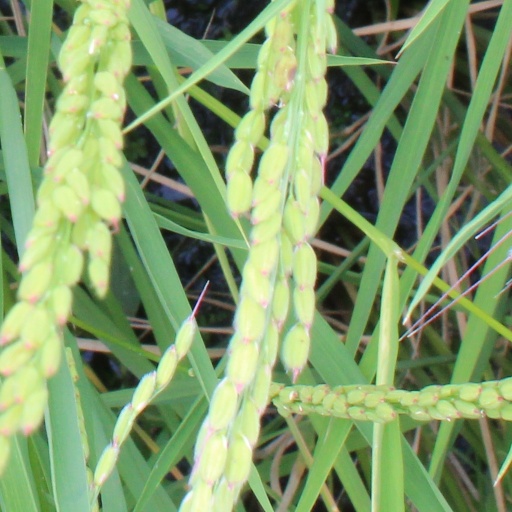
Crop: rice